Giulia Frasi

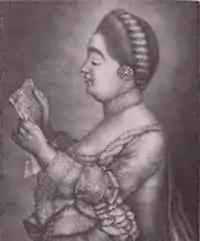
Giulia Frasi (source unknown)

Giulia Frasi (also Frassi) was born c. 1730 and died in 1772 or after May 1774. She was an Italian soprano who was primarily active in London. She sang in every one of Handel's English oratorios (with the exception of "Semele)", including various world premières for which the composer wrote roles specifically for her.